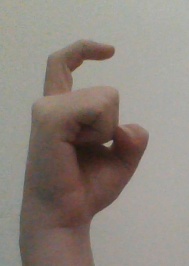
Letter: ra